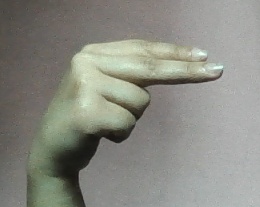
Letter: ain